Elliott W. Sproul

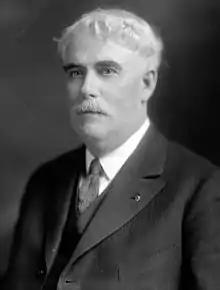

Elliott Wilford Sproul (December 28, 1856 – June 22, 1935) was a U.S. Representative from Illinois.